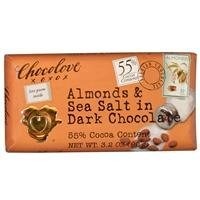
Item Name: Chocolove Choc Bar Drk Ssalt&Almnd
Bullet Point 1: Belgian Chocolate
Bullet Point 2: Kosher
Value: 3.2
Unit: Ounce

Price: 2.77